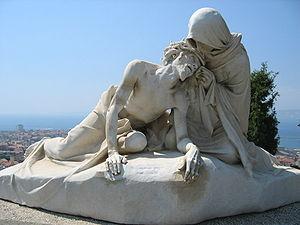
Passion du Christ - Notre dame de la Garde - Marseille.
Notre-Dame-de-la-Garde, souvent surnommée « la Bonne Mère », est une basilique mineure du XIXᵉ siècle de l'Église catholique. Emblème de Marseille, dédiée à Notre-Dame de la Garde, elle domine la ville et la mer Méditerranée depuis le sommet de la colline Notre-Dame-de-la-Garde.